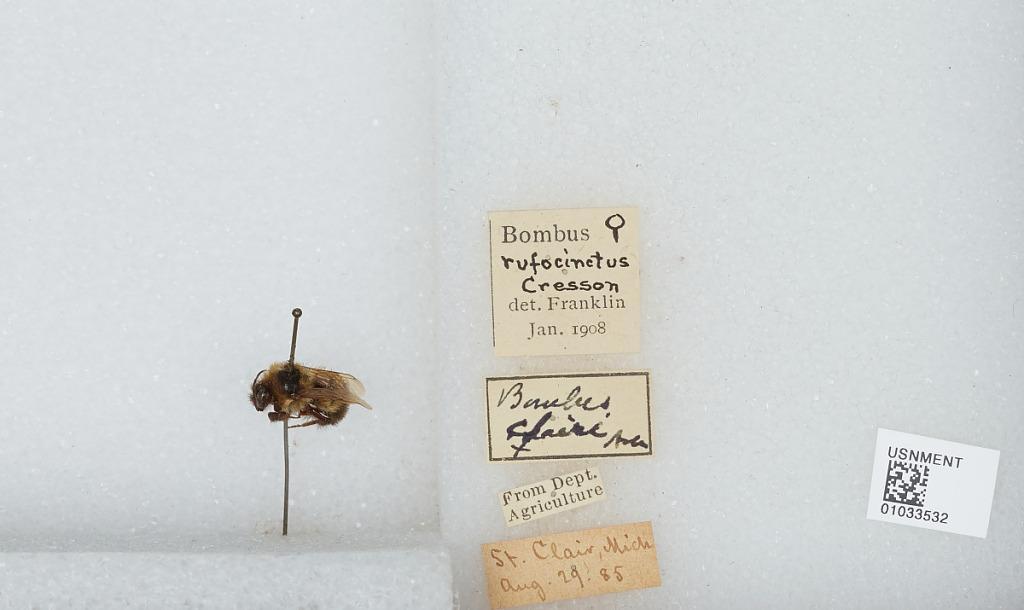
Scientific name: Bombus (Cullumanobombus) rufocinctus Cresson
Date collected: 1885-8-29
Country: United States
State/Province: Michigan
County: St. Clair
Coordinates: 42.93, -82.67
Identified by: Franklin